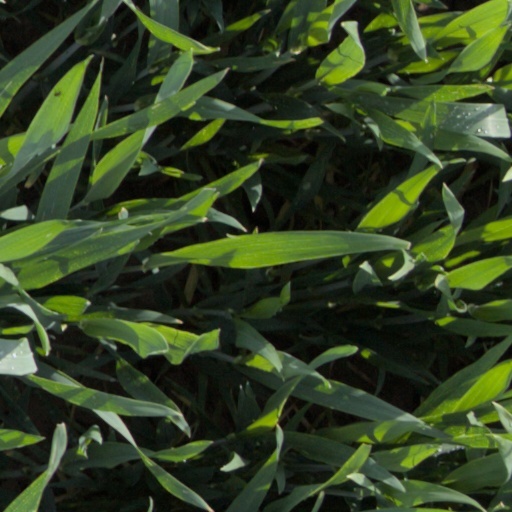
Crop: wheat